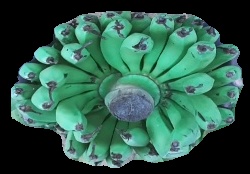
Variety: pachbale
Grade: grade2